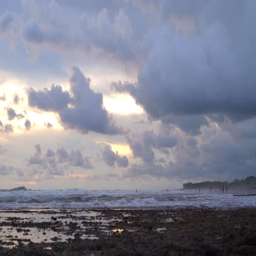
tide pools and ocean waves under a scattered clouds during sunset